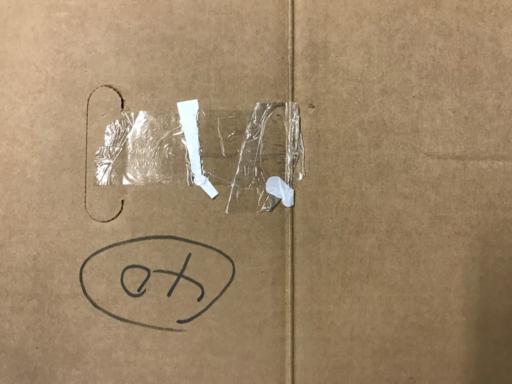
Waste category: cardboard